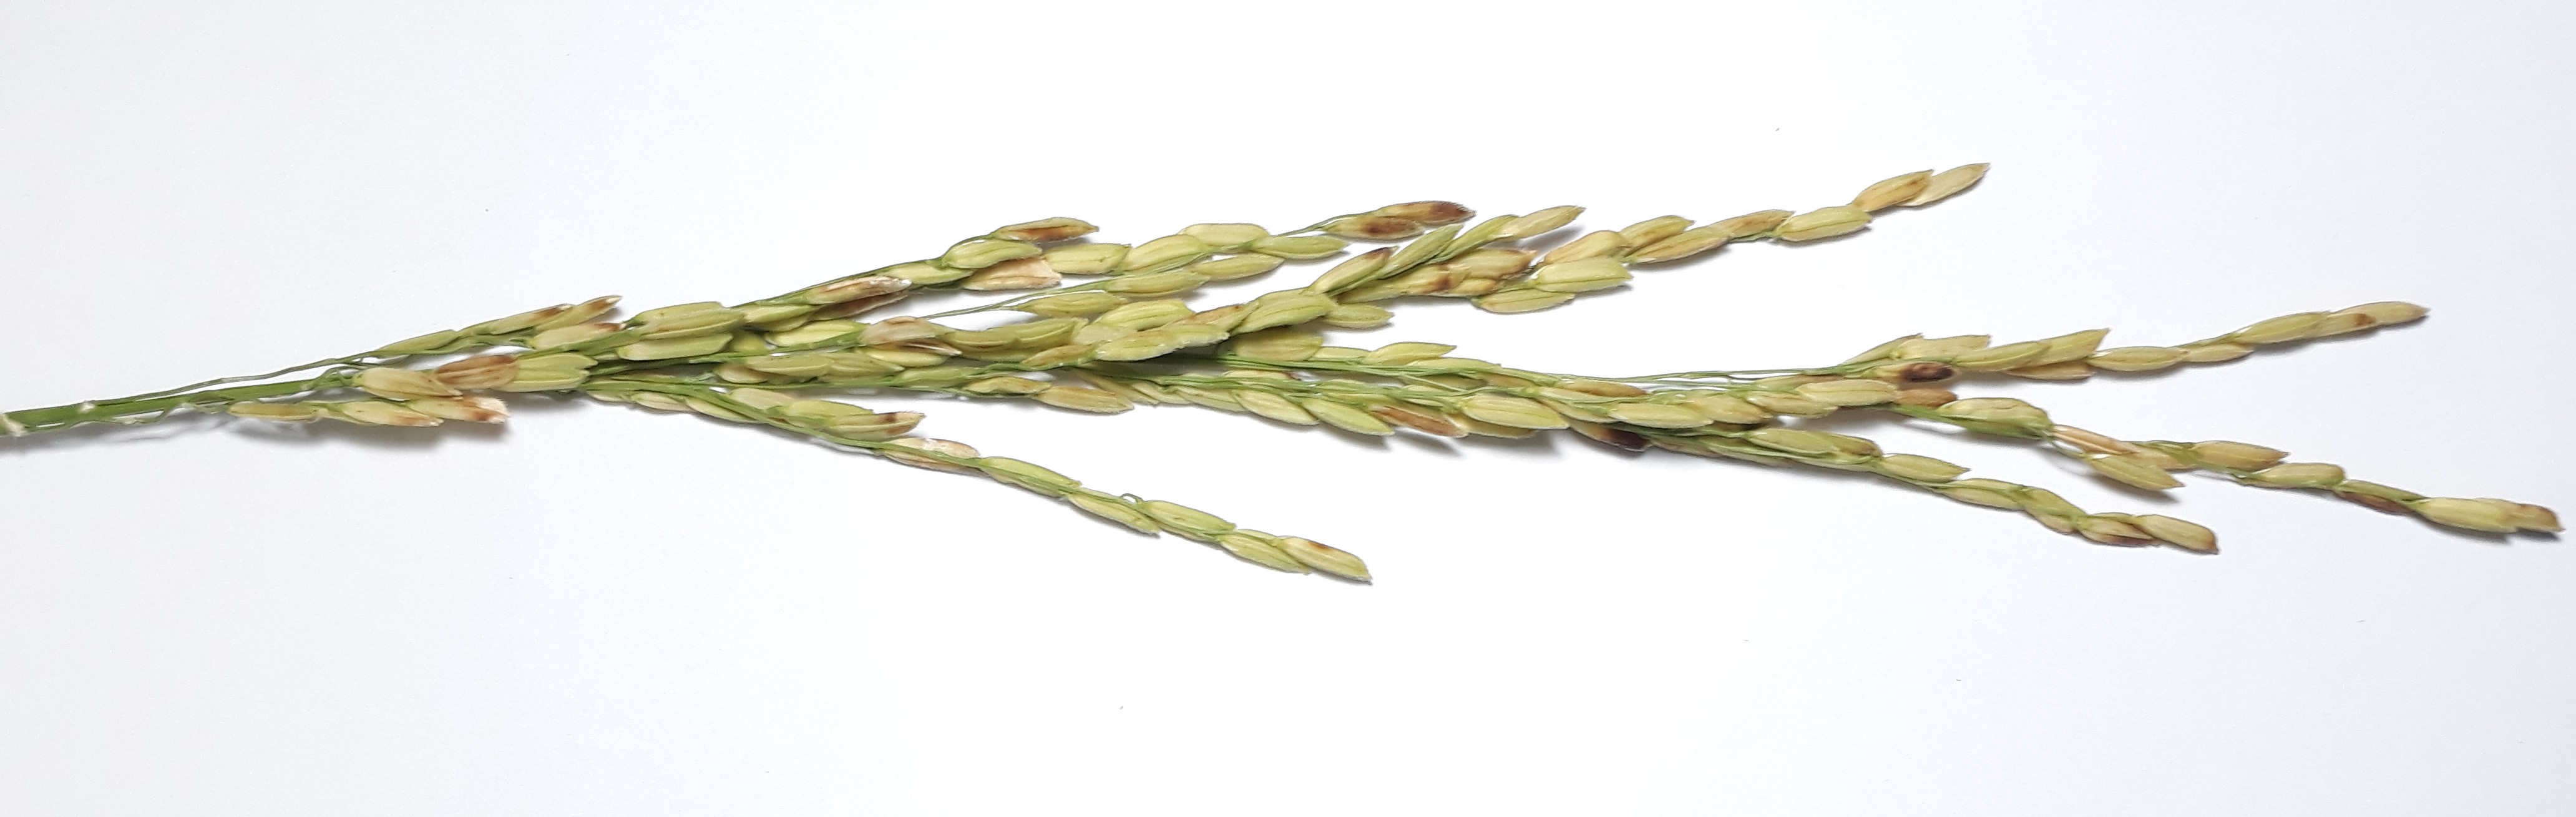
Label: Damaged